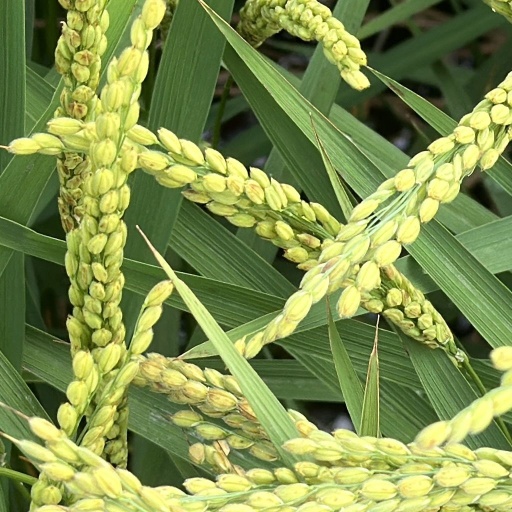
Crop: rice